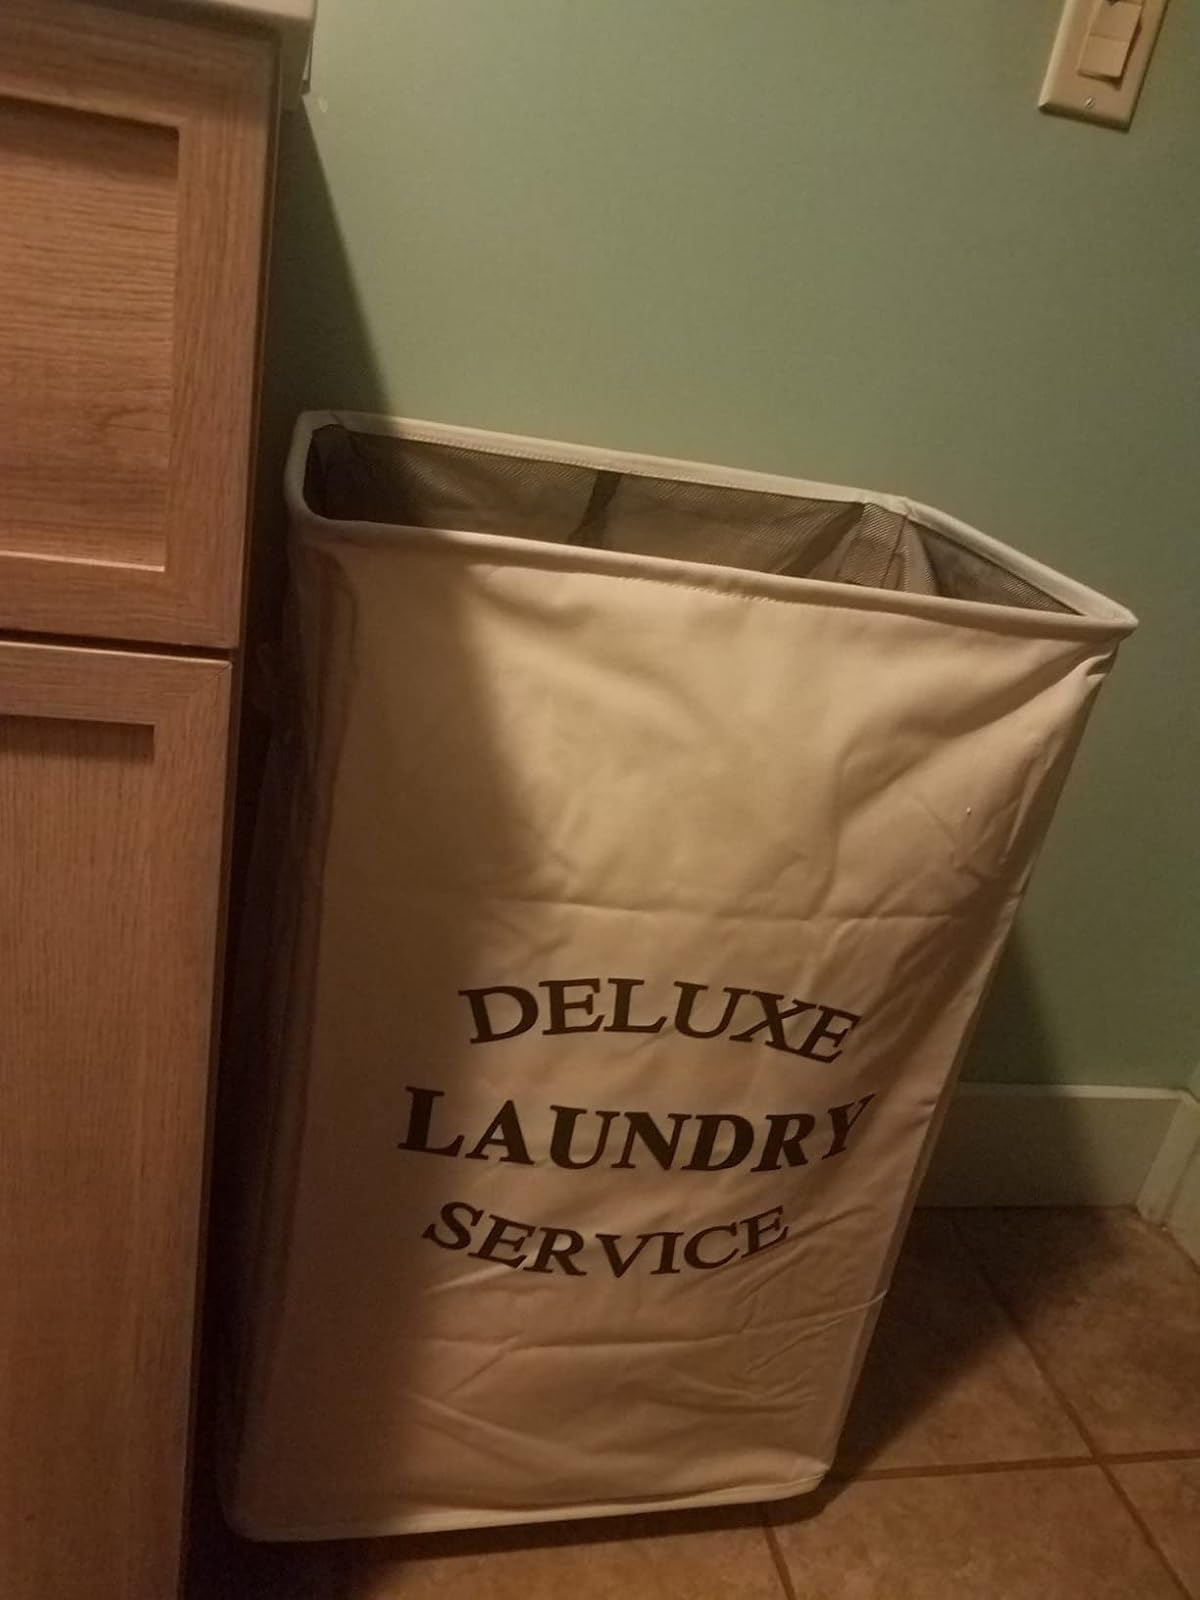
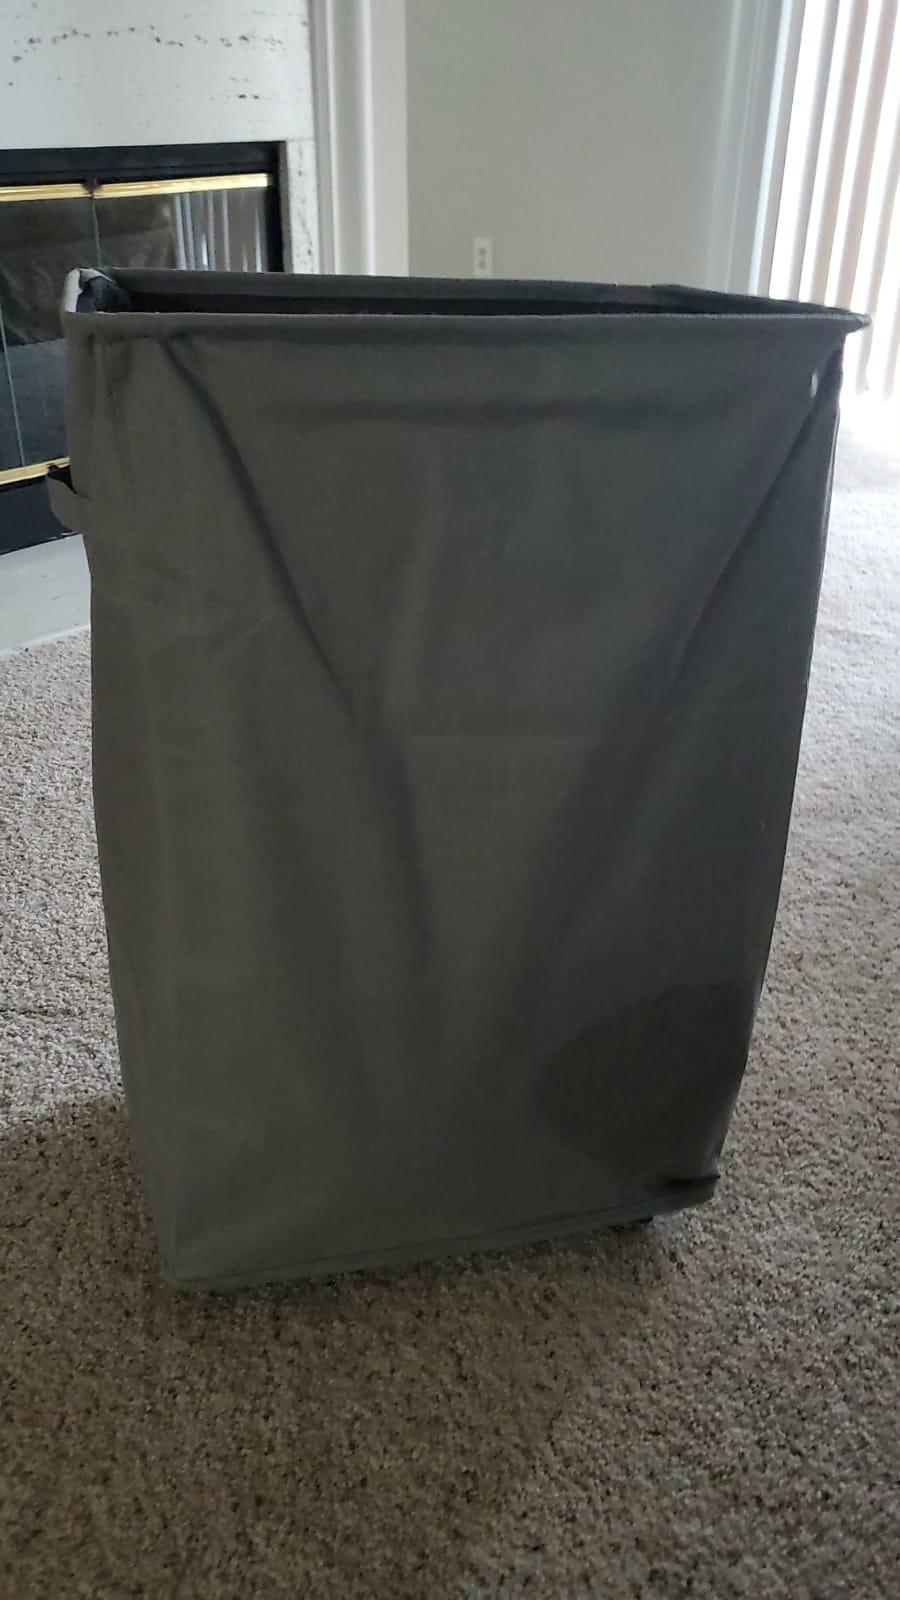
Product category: items_hamper
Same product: no